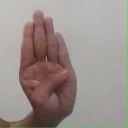
अक्षर: ब